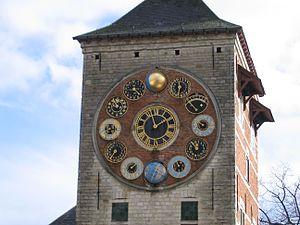
Cet article recense les horloges astronomiques de Belgique.
La Tour Zimmer est une tour horloge située à Lierre en Belgique, nommée d'après l'horloger et astronome amateur Louis Zimmer. Cette tour était à l'origine une tour médiévale, la Corneliustoren, qui faisait partie de la première enceinte de la ville.
Une horloge astronomique est une horloge qui affiche l'heure ainsi que des informations relatives à l'astronomie.